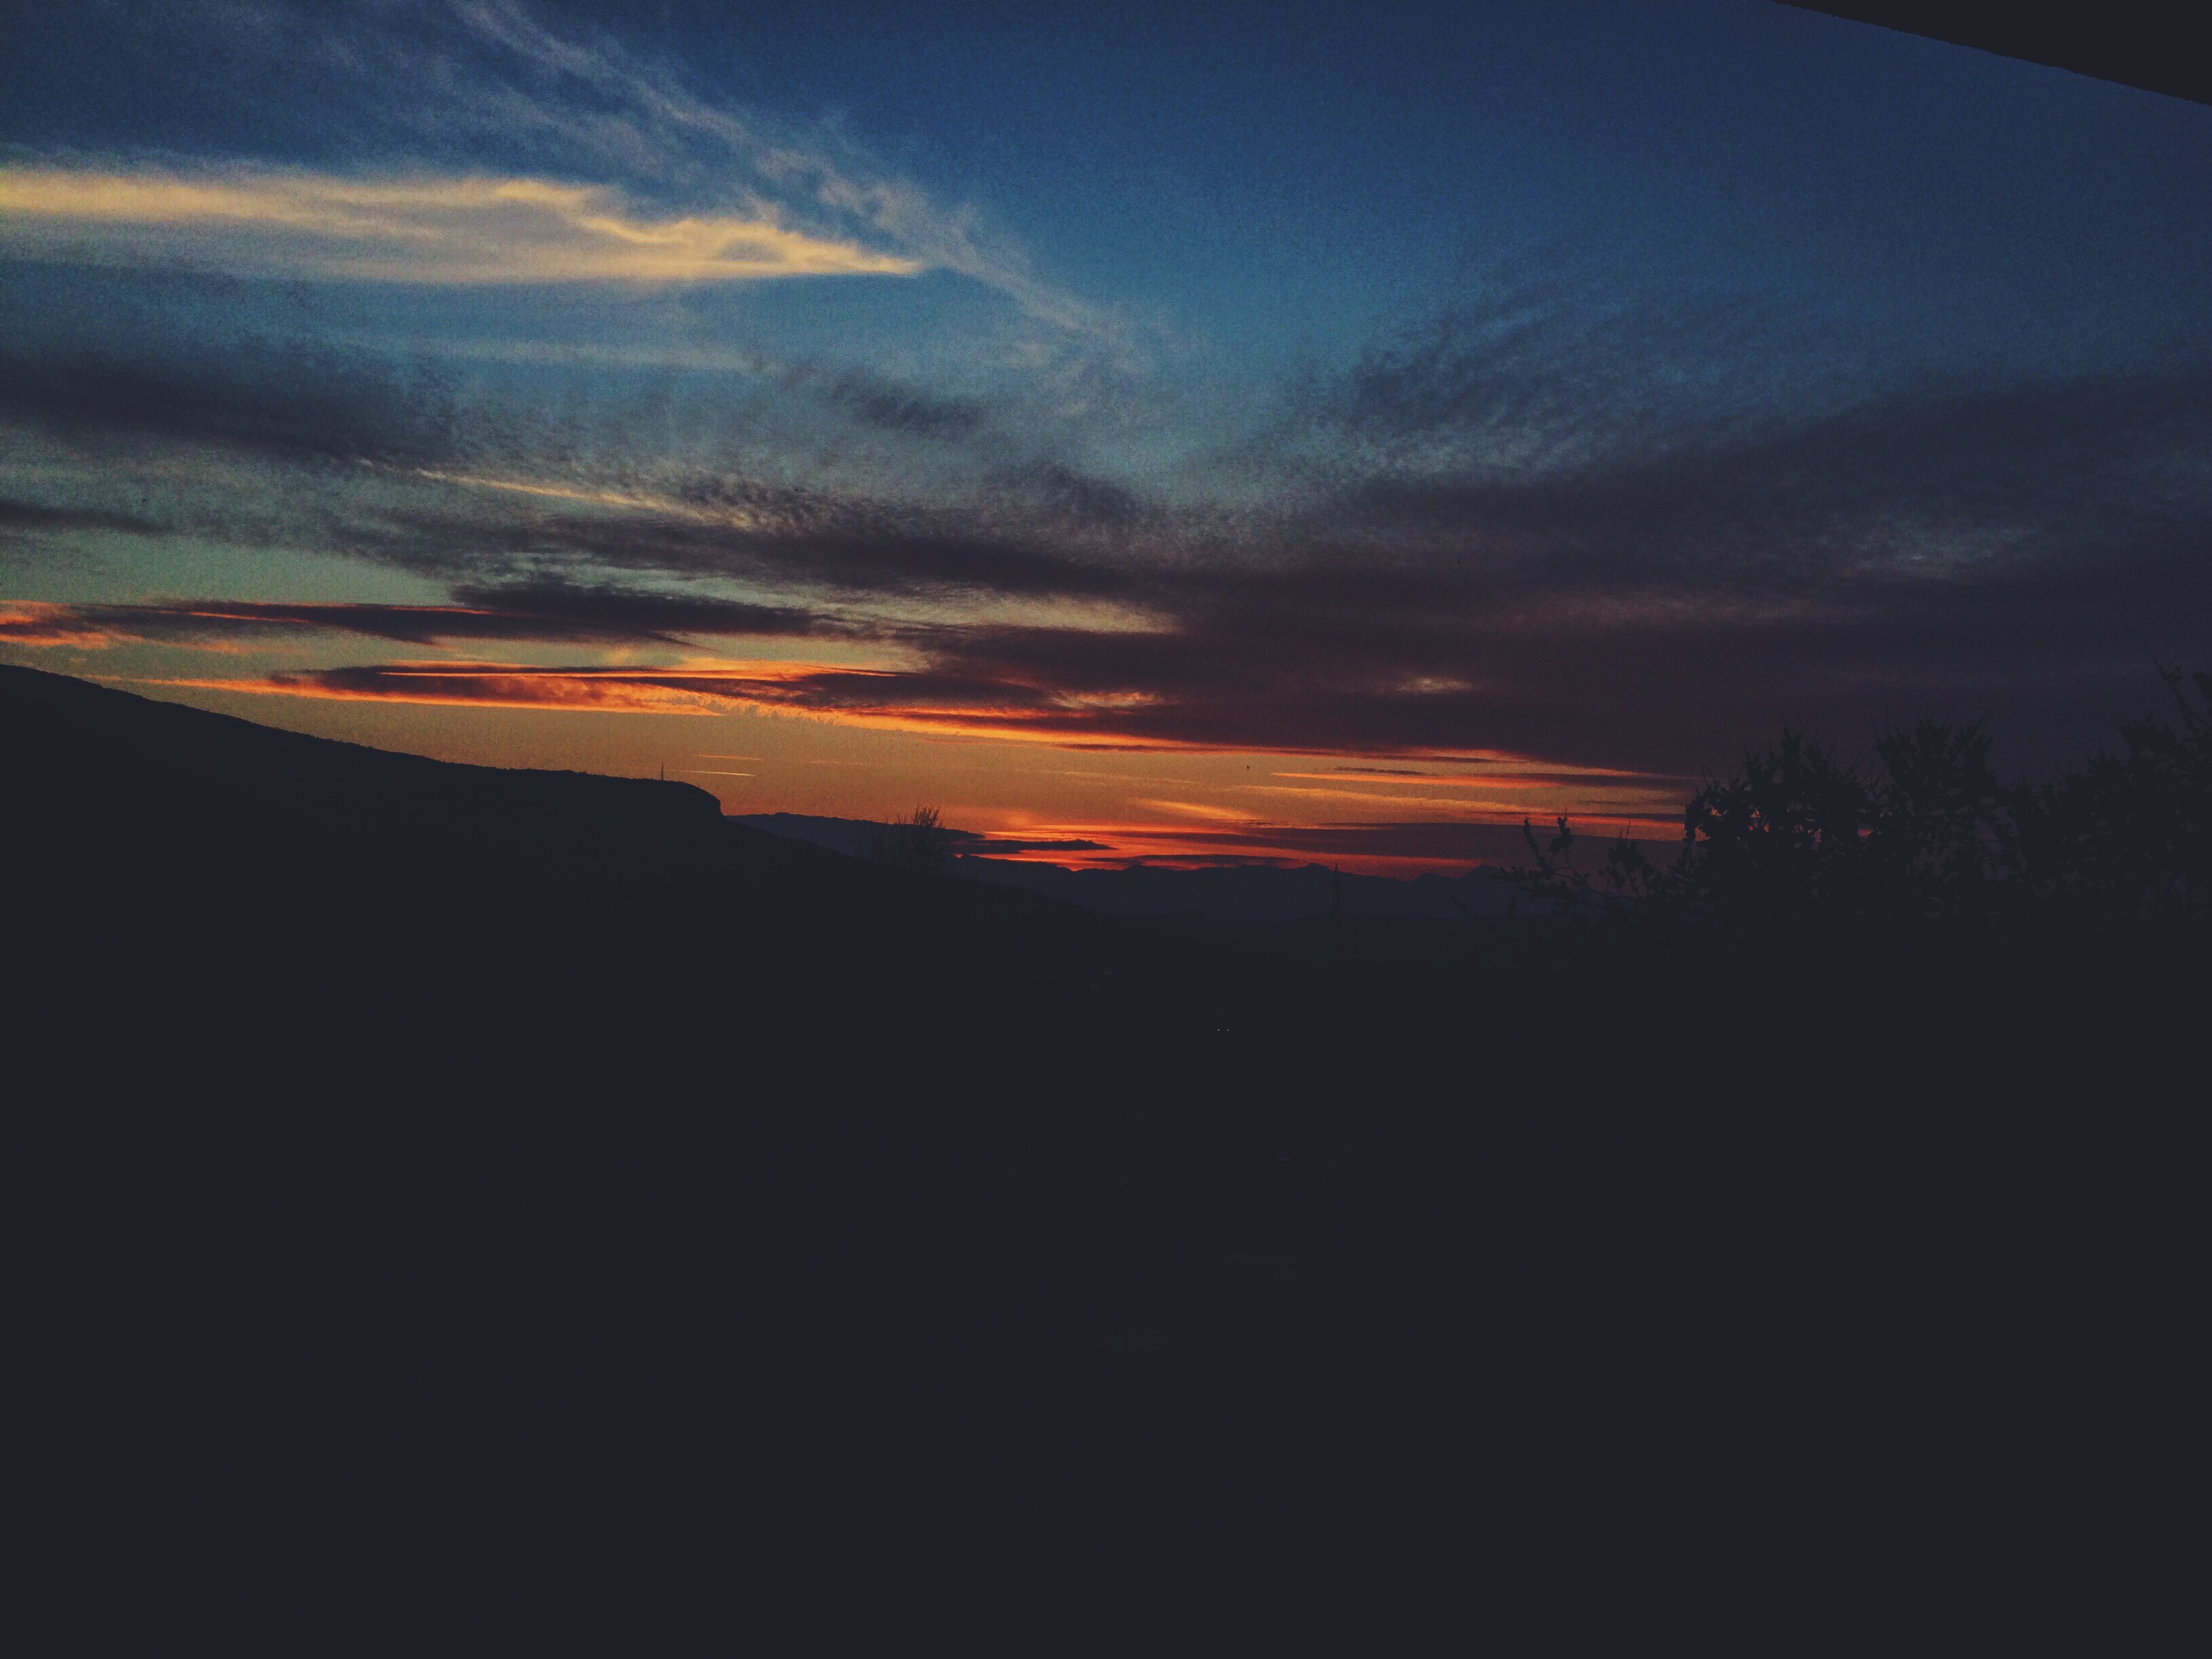
horizon, mountain, cloud, sky, sunrise, sunset, sunlight, morning, dawn, atmosphere, dusk, evening, reflection, plain, afterglow